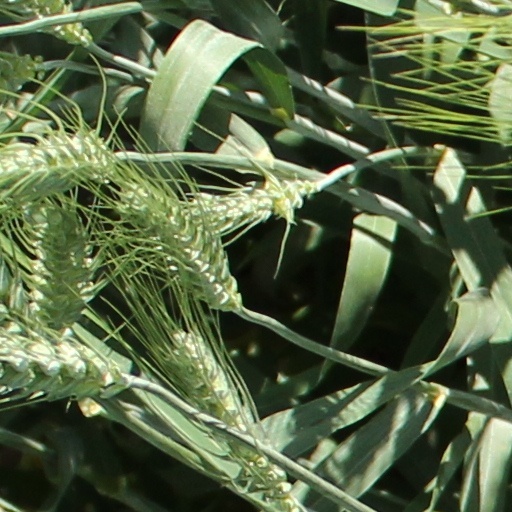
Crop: wheat